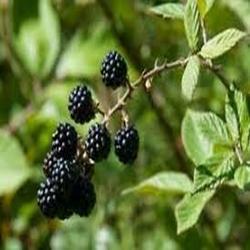
Label: Blackberry